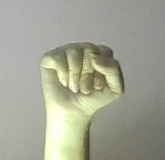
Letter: saad